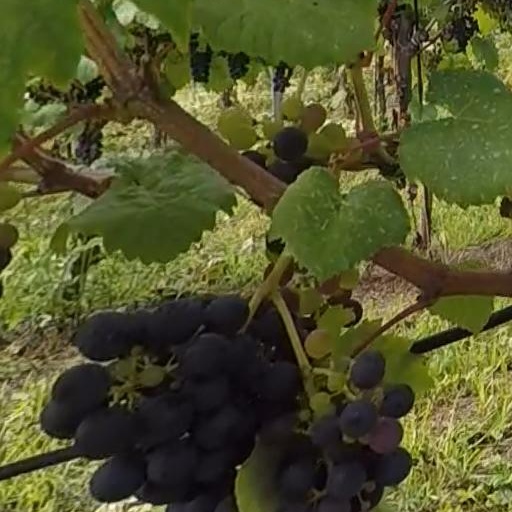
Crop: grape